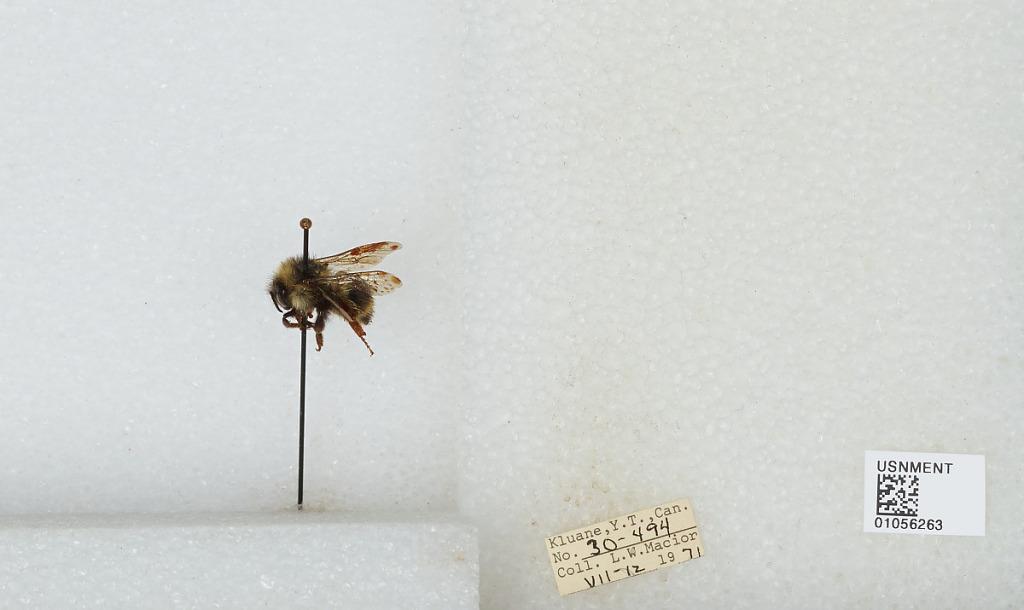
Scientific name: Bombus bifarius nearcticus
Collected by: L. Macior
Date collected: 1971-7-12
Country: Canada
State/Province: Yukon Territory
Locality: Kluane
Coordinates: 60.75, -139.5